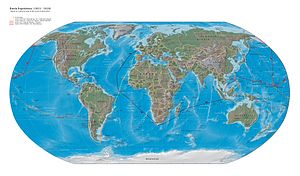
Rjurik-ekspeditionen / Ekspeditionens mål
Ekspeditionens rute (1815–1818)
Den russiske Rjurik-ekspedition var en verdensomsejling, som gennemførtes fra 30. juli 1815 til 3. august 1818 under kommando af Otto von Kotzebue. Det overordnede formål var at opdage og undersøge Nordvestpassagen. Ekspeditionen med krigsskibet Rjurik blev udrustet og finansieret af den russiske greve, tidligere rigskansler Nikolaj Rumjantsev. Det skete med tsar tsar Aleksander 1.s fulde opbakning. På grund af dårlige vejrforhold nåede ekspeditionen dog ikke sit mål og vendte hjem tidligere end det var planen. Ekspeditionens historiske betydning ligger i de talrige nye opdagelser langs hele dens sejlrute såvel som de menneskelige og kulturelle erfaringer, som besætningen bragte med sig hjem fra den tre år lange rejse.